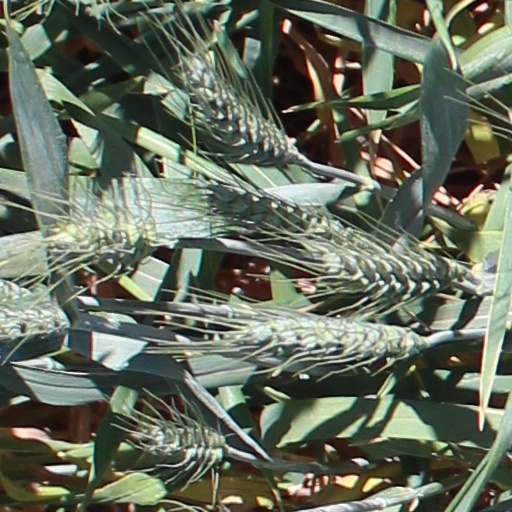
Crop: wheat